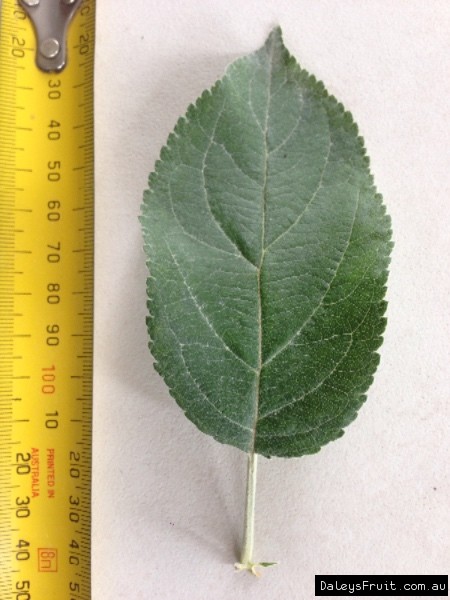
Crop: apple
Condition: healthy